Shivers (novel series)

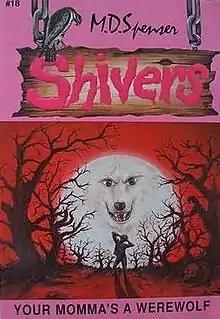
The cover of 'Your Momma's A Werewolf', the 18th book in the Shivers series

Shivers is a series of thirty-six children's horror novels written by M.D. Spenser. These are horror novels, each 120–125 pages long, for readers between the ages of 8 and 14. The series was created during the popularity of the "Goosebumps" series, and it has a similar style.